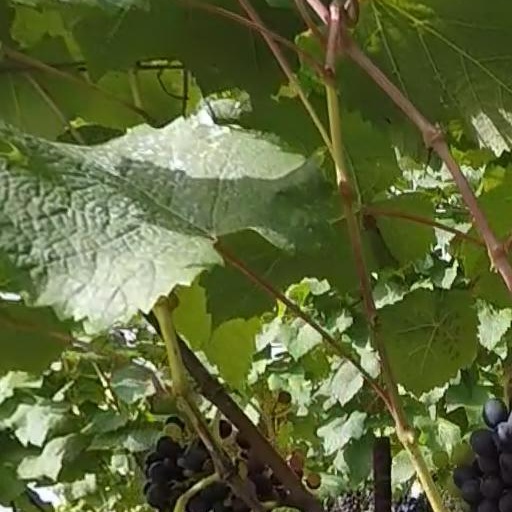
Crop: grape